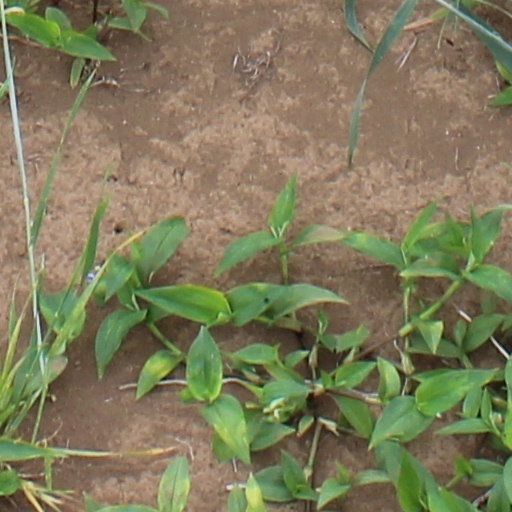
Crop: wheat